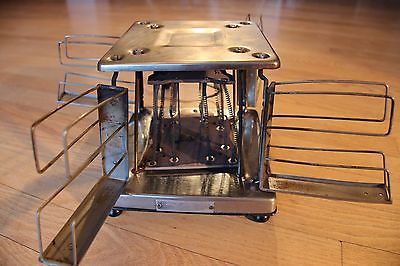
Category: toaster